Averham

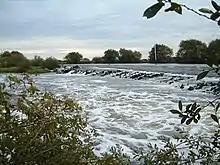

Averham is the location of Church of St. Michael and All Angels, Averham, which is a Grade I listed building.